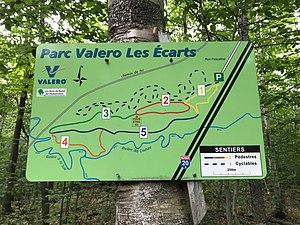
Carte du parc Valero
Le parc Valero les Écarts, d’une superficie de 65.3 hectares, est situé dans la ville de Lévis, à proximité de Québec.